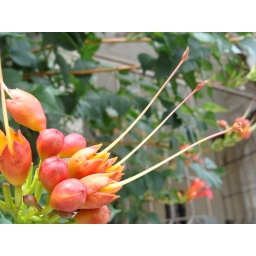
Delicate blossom in bright red orange